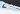
Number: 7